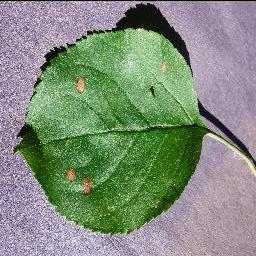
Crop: apple
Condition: black_rot